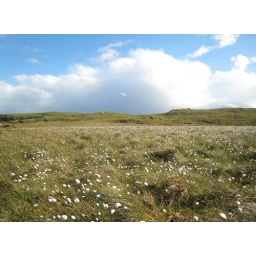
This field of cotton-like flowers was all dancing in the wind - it was hypnotic.